Women writers

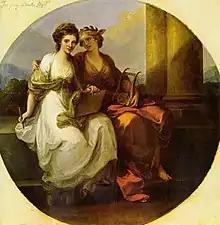
Angelica Kauffman, "Literature and Painting", 1782, Kenwood House

One of the best known 19th-century female writers was Jane Austen, author of "Sense and Sensibility" (1811), "Pride and Prejudice" (1813), "Mansfield Park" (1814) and "Emma" (1816), who achieved success as a published writer. She wrote two additional novels, "Northanger Abbey" and "Persuasion", both published posthumously in 1818, and began another, eventually titled "Sanditon", but died before its completion.